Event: Nepal Earthquake
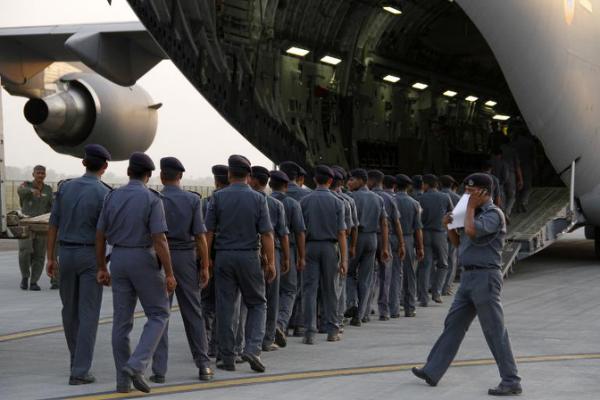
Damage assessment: no_damage